Kazimieras Paltarokas

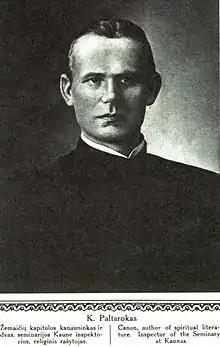
Kazimieras Paltarokas

Kazimieras Paltarokas (22 October 1875 in Linkuva – 3 January 1958) was a Lithuanian clergyman and bishop for the Roman Catholic Diocese of Panevėžys. He was ordained in 1902 and he was appointed a bishop in 1926. He was an active book smuggler of the Lithuanian language literature during the Lithuanian press ban.